Koryo-saram cuisine

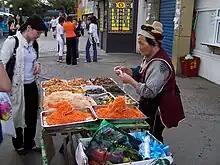
A vendor selling Koryo-saram cuisine in Almaty, Kazakhstan. Two dishes closest to the camera are "morkovcha" (2007)

Koryo-saram are ethnic Koreans of the former Soviet Union. They have a distinct style of cuisine that is descended from Korean cuisine and influenced by the cuisines of various countries they have lived in. They are often considered distinct from Sakhalin Koreans, another Korean group from the former Soviet Union that has their own cuisine.